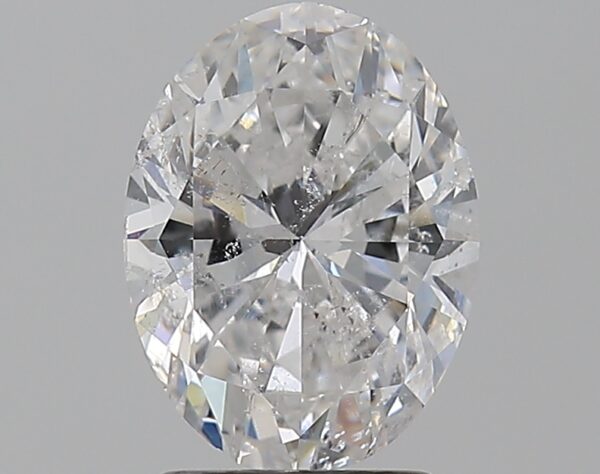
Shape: oval
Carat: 2.01
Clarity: SI2
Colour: F
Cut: EX
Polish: EX
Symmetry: EX
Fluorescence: N
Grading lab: IGI
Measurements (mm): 9.58 x 7.16 x 4.48